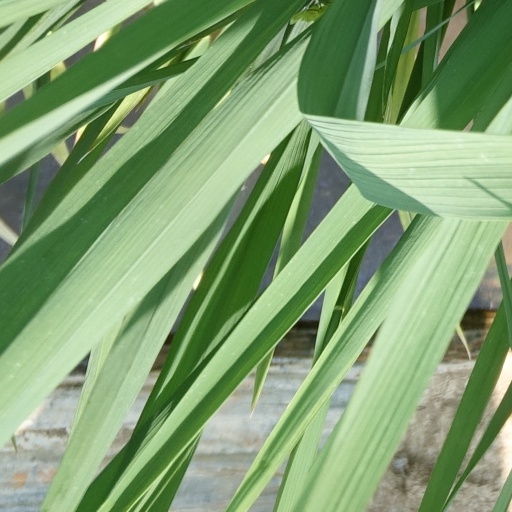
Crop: rice